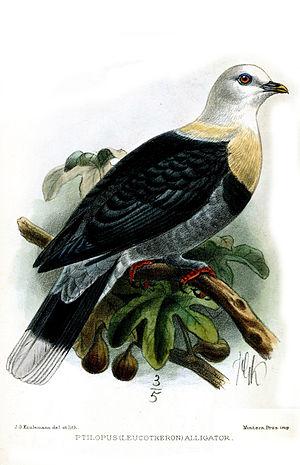
Le Ptilope de l'Alligator est une espèce d'oiseaux de la famille des Columbidae. Elle était autrefois considérée comme une sous-espèce du Ptilope à ceinture.